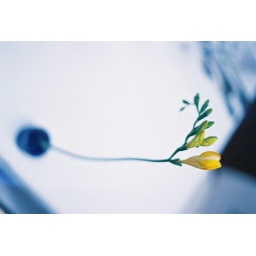
a bloom on a table at a resturaunt in the old market passageway in Omaha, NE.